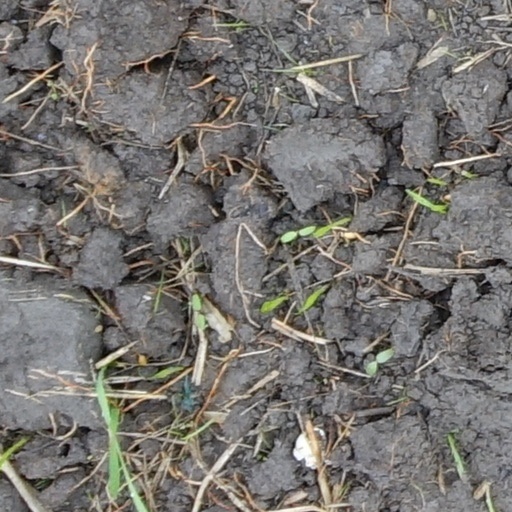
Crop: wheat